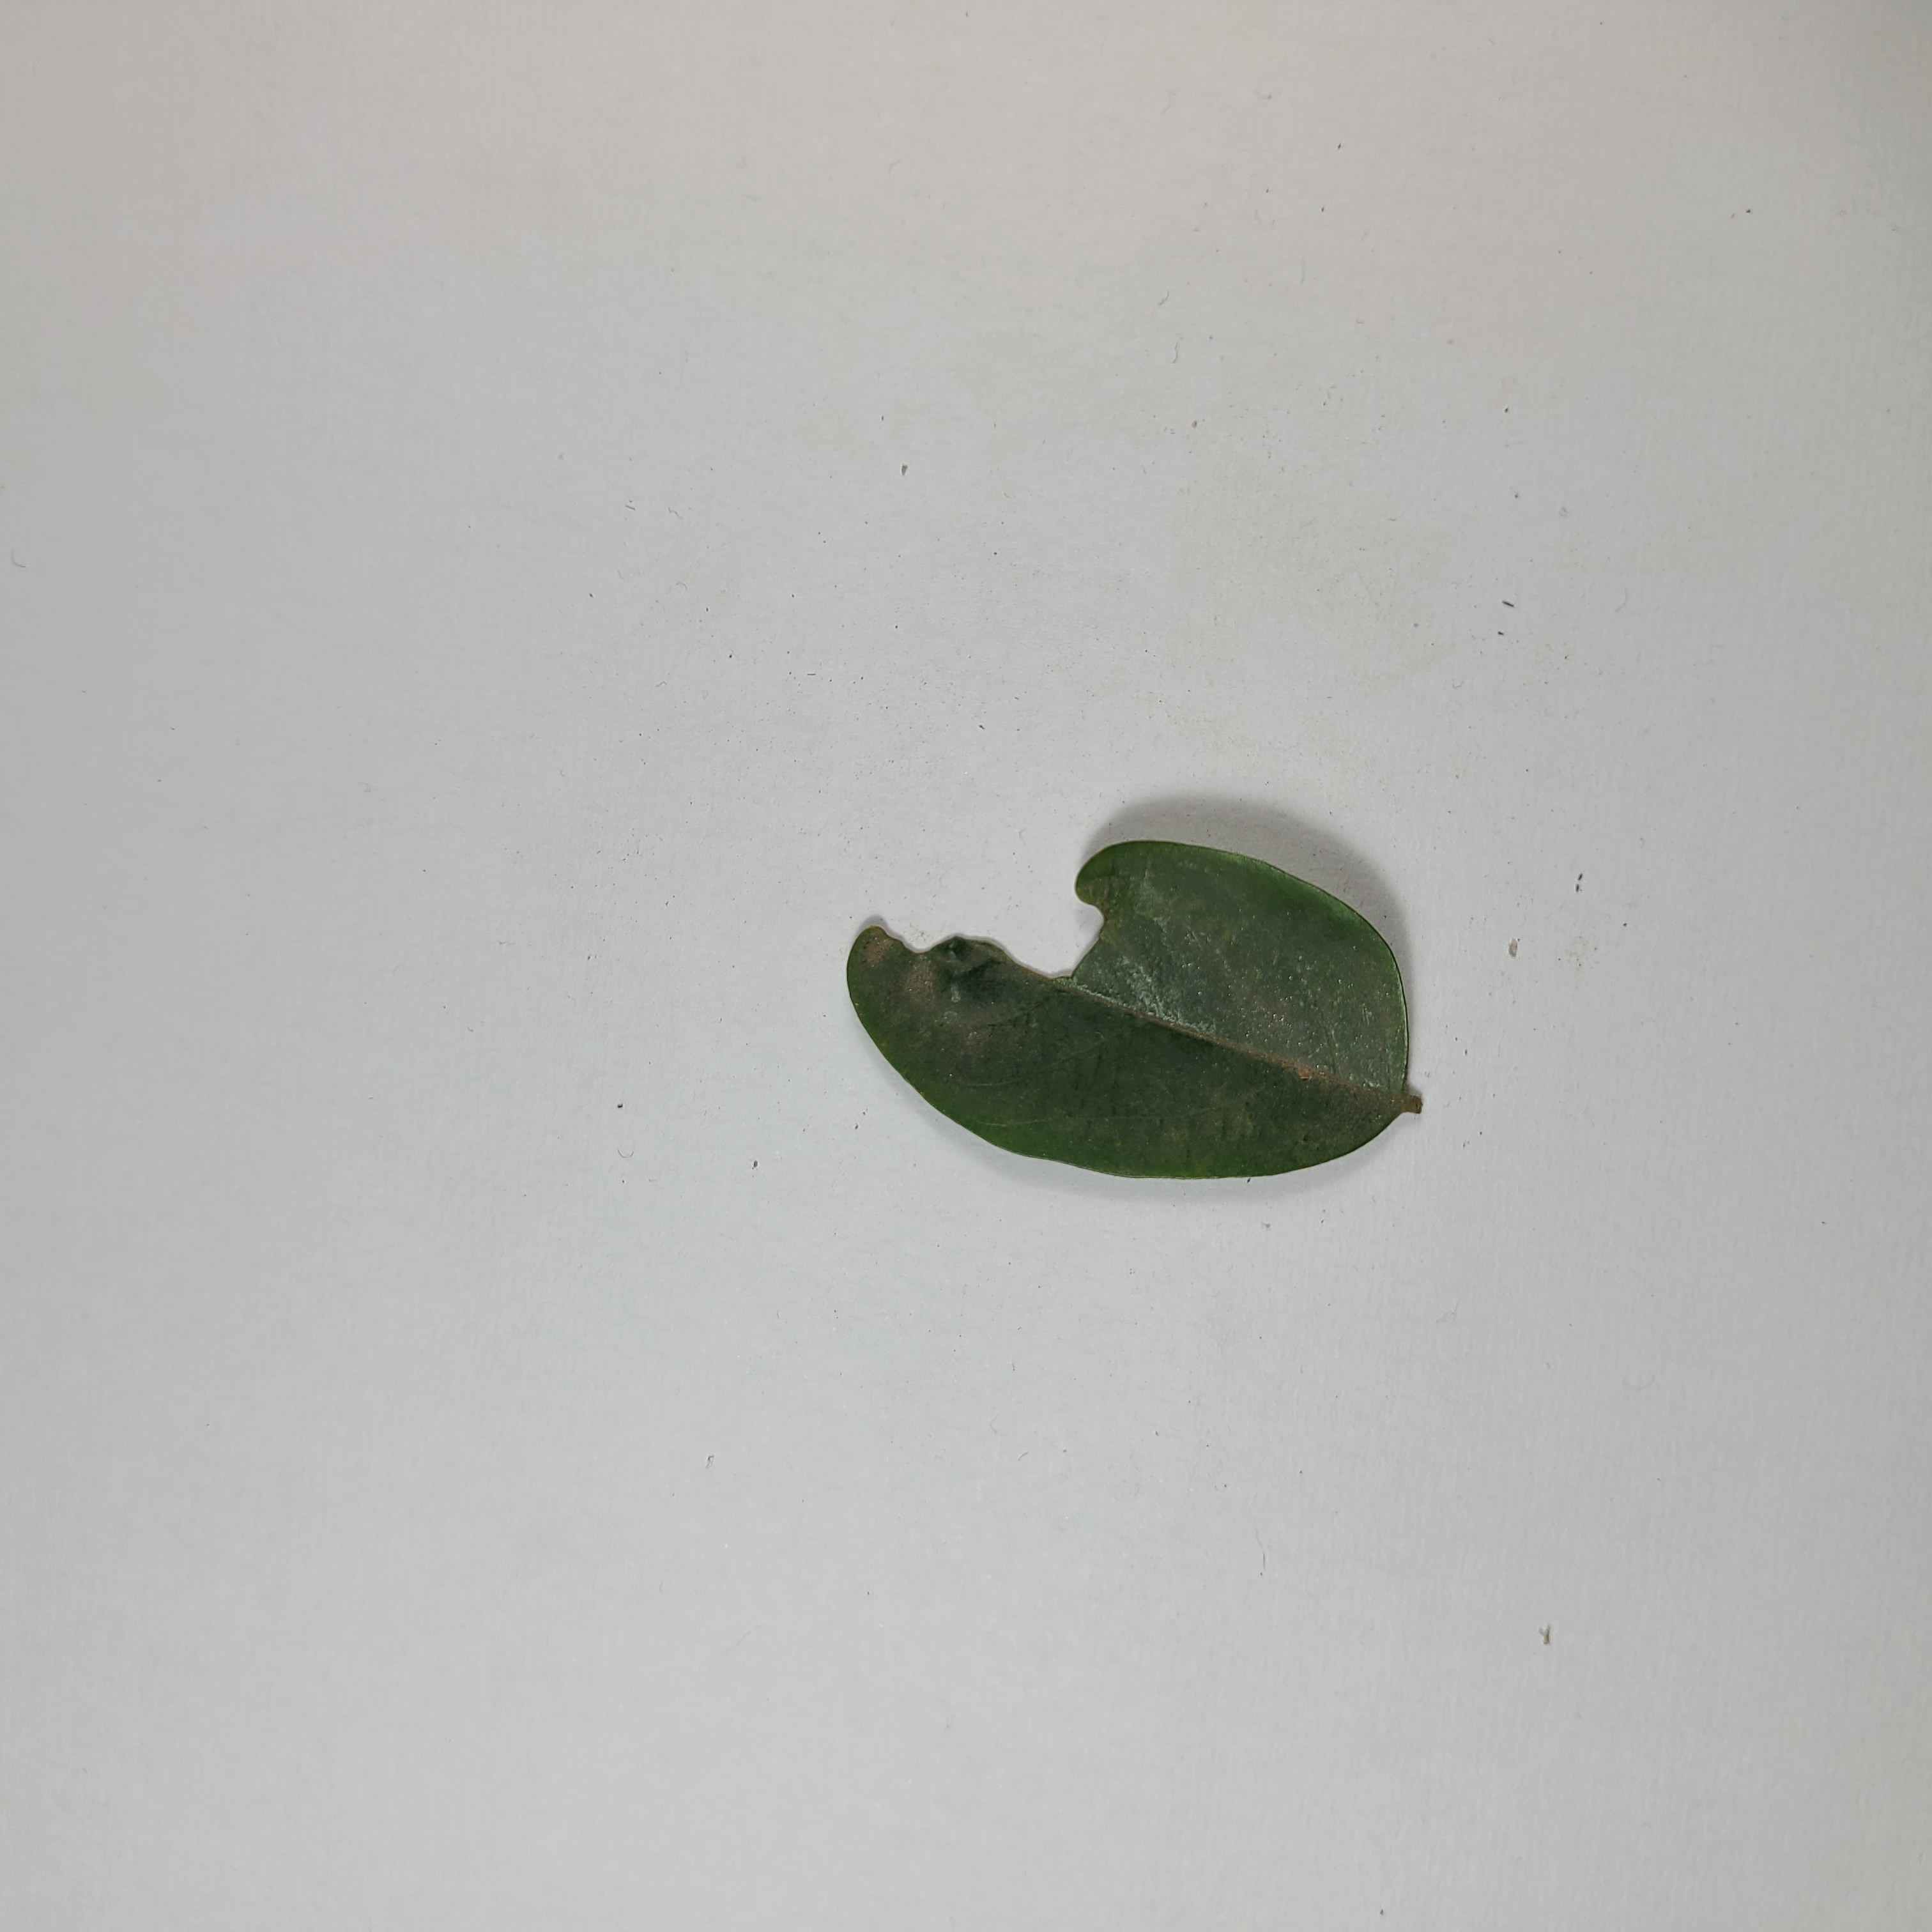
Label: Insect Hole leaves